Climate of Australia

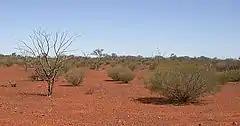
Typical desert landscape north of Coober Pedy

South Australia's mean temperature range is in January and in July. Daily temperatures in parts of the state in January and February can be up to . The highest maximum temperature was recorded as at Oodnadatta on 2 January 1960, which is the highest official temperature recorded in Australia. The lowest minimum temperature was at Yongala on 20 July 1976.